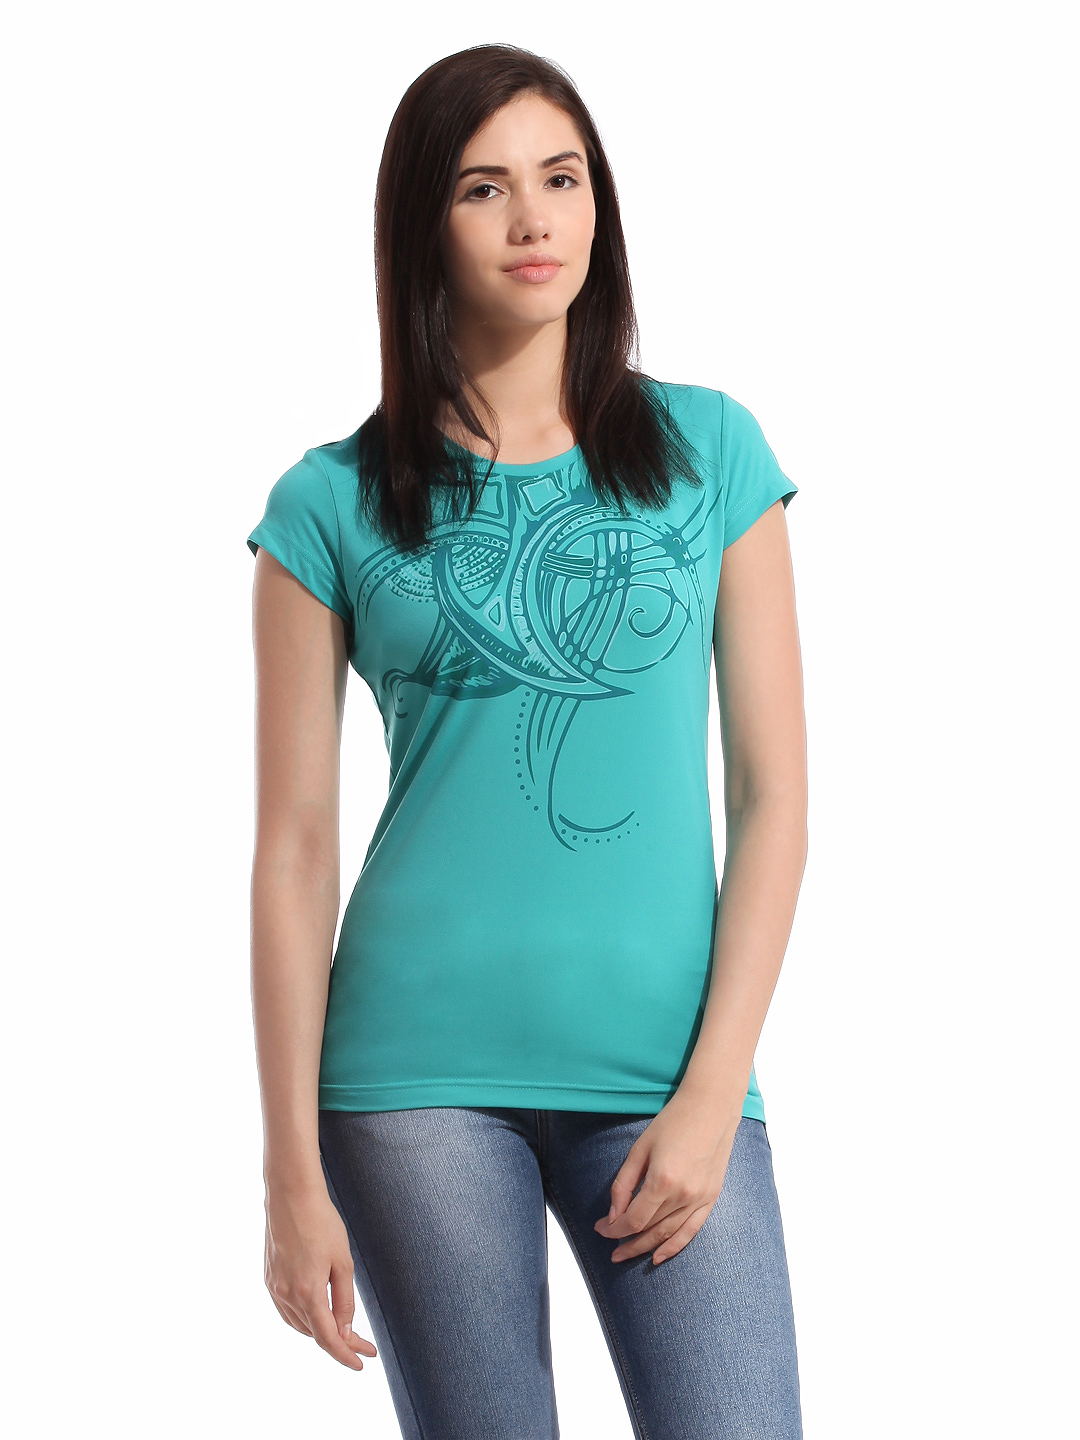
ADIDAS Women Graphic Blue T-shirt
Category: Apparel / Topwear / Tshirts
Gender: Women
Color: Blue
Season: Summer 2012
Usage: Casual